Ganjar Pranowo

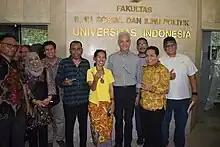
Ganjar Pranowo with classmates from the postgraduate programme.

After graduated from high school, he continued his studies at the Faculty of Law at Gadjah Mada University (UGM). During his college years, Ganjar was active in the Indonesian National Student Movement known as (GMNI). He also served as a chairman of the Justicia Student Club (Majestic-55), a nature lovers organization founded by UGM Law Faculty students, from 1988 until 1990.